Haisyn

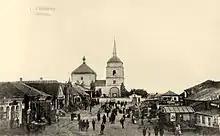
Photo of market in Haisyn prior to the Russian Revolution

In 1896, there were 9,367 inhabitants in Haisyn, including 5,152 Jews (55.5%), and 3,840 Orthodox Christians (41.0%). There was one church, one synagogue, five Jewish prayer houses, and one schismatic chapel. There were nine plants and factory-industrial establishments, including one distillery, one candle factory, one tobacco factory, one copper-iron factory. For education, there was one male college for higher education and one female college with preparatory and handicrafts classes.